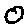
Label: 0